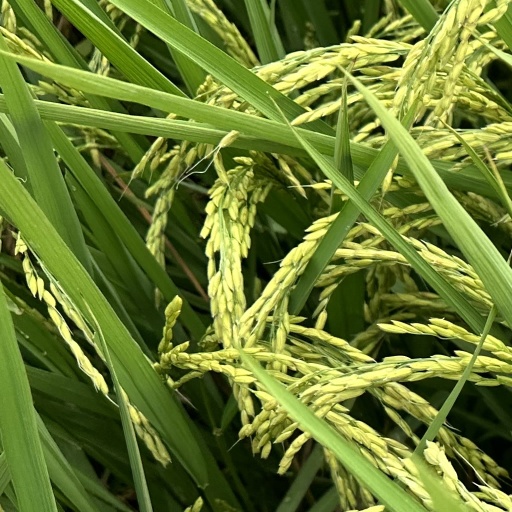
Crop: rice